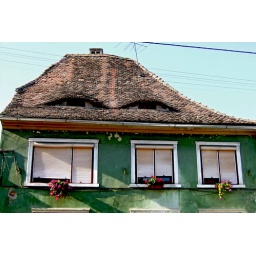
Many houses in Sibiu (Romania) have what I think are windows in the roof that look like eyes.